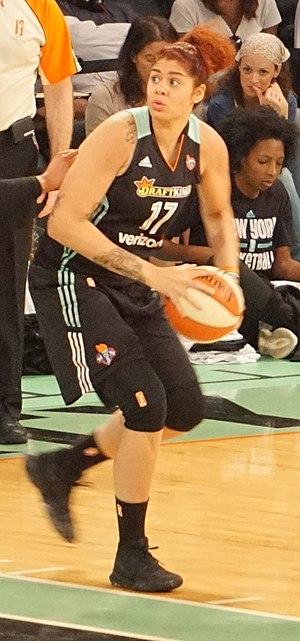
Amanda Zahui B., née le 8 septembre 1993 à Stockholm, est une joueuse suédoise de basket-ball.